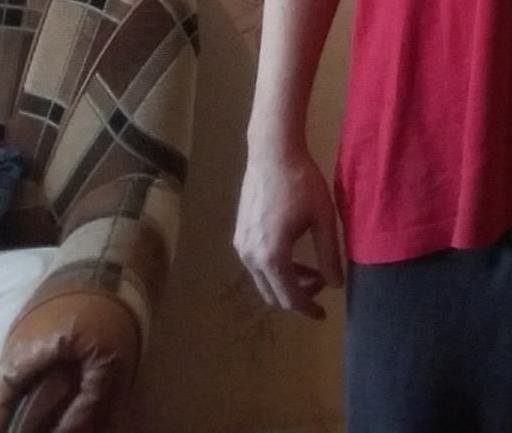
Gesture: no_gesture